Harry Jackson (actor)

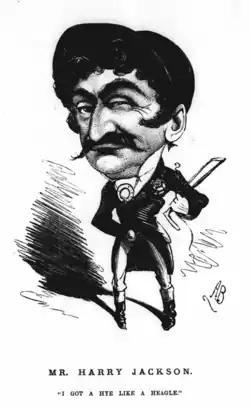
Caricature of Jackson as Isaacs in "Queen's Evidence" (1878)

Jackson specialized in portraying caricatures of Jews in productions like "Queen's Evidence", "The World", and "Pluck". His portrayal of Napoleon I also received some acclaim, due to his physical resemblance to the historical figure. He directed the Opera Comique during Lotta Crabtree's performances in 1883–84.